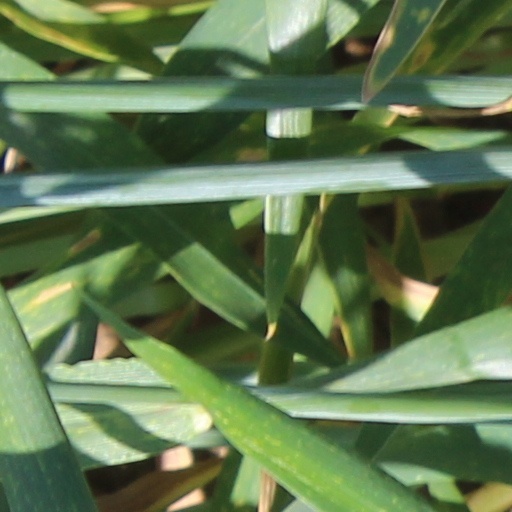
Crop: wheat